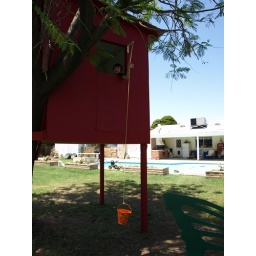
Bucket & pulley system in Ky's tree house